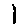
Label: 1